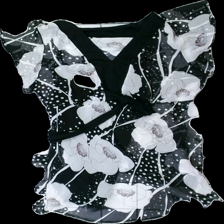
View: front
Type: Top
Category: Ladies
Brand: Kappahl
Colors: Black, White, Red
Material: 100% polyester
Pattern: Floral print
Cut: Regular, C-collar, Loose
Size: 46
Season: All
Stains: Major
Damage: Stains
Damage location: middle center
Price range: <50
Recommended usage: Export